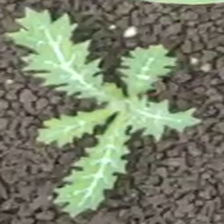
Weed species: Bilayat_(Mexicana_Argemone)